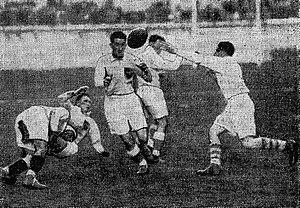
Finale de la Coupe de France de rugby à XV 1939 au Parc des Princes (Pyrénées-Bigorre contre Côte basque).
La Coupe de France de rugby à XV a connu plusieurs périodes d'applications toutes différentes.